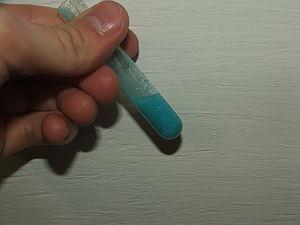
L'hydroxyde de cuivre(II) est l'hydroxyde du cuivre de formule Cu(OH)₂. Il se présente sous la forme d'une substance gélatineuse bleu pâle. Il est parfois vendu sous forme « stabilisée », c'est-à-dire comme un mélange de carbonate de cuivre(II) et d’hydroxyde de cuivre, ce mélange étant souvent un peu plus vert. mais aussi il joue un rôle très important dans la réduction des oses.